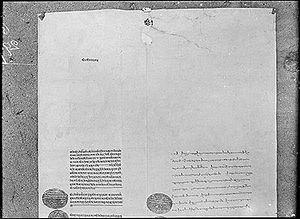
Les relations internationales du Tibet découlent dans un premier temps des accords passés par la Chine, la Russie, l'Inde et le Royaume-Uni au sujet du statut du Tibet. Plus tard les États-Unis et les Nations unies devaient jouer un rôle en réagissant à l'affirmation de souveraineté par la République populaire de Chine à partir de 1950. Le Népal et les autres petits pays, indépendants ou semi-indépendants, des confins indo-tibétains, jouent un rôle mineur de même que la Mongolie.
Le traité entre le Népal et le Tibet de 1856, aussi appelé traité de paix de Thapathali, est un traité inégal, signé le 24 mars 1856 par le Tibet et le Royaume du Népal. il a été abrogé à la suite d'un accord entre le Népal et la République populaire de Chine signé le 20 septembre 1956.
Le Népal et le Tibet ont connu des relations spirituelles, culturelles et politiques marquées.